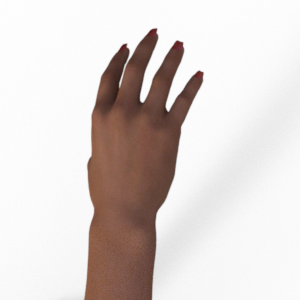
Label: paper